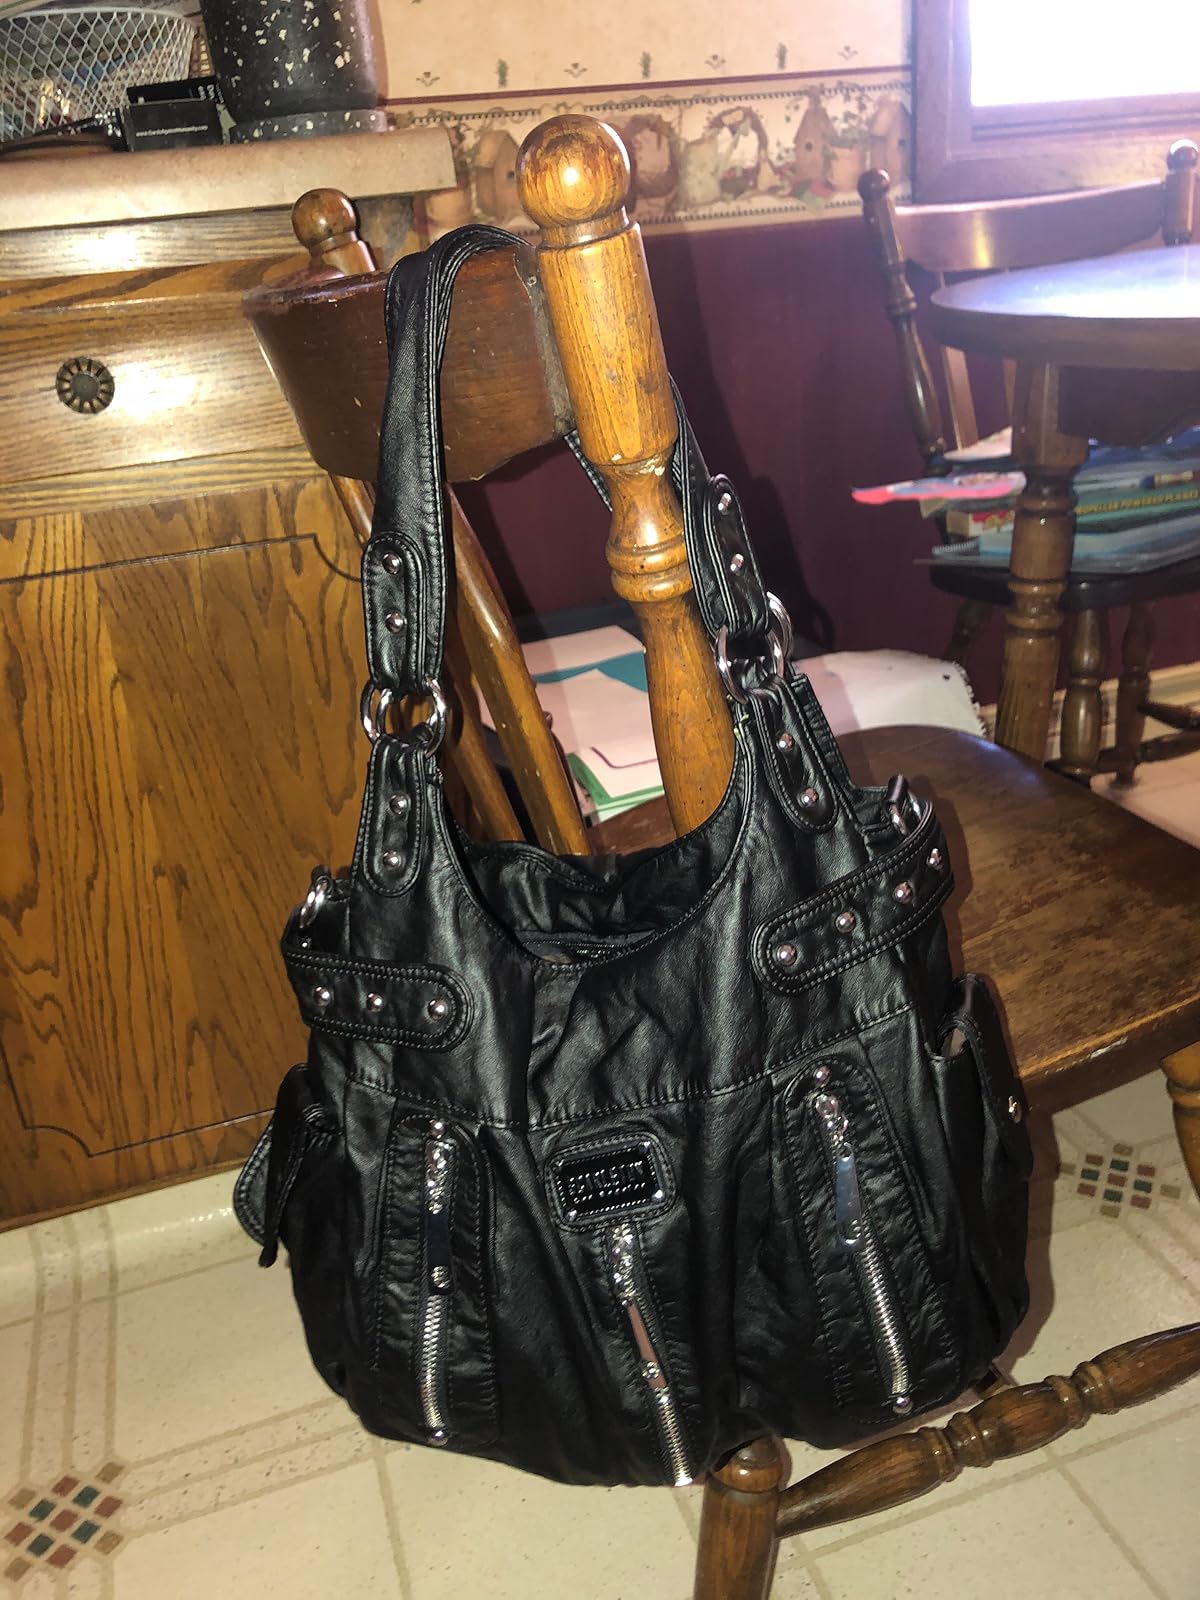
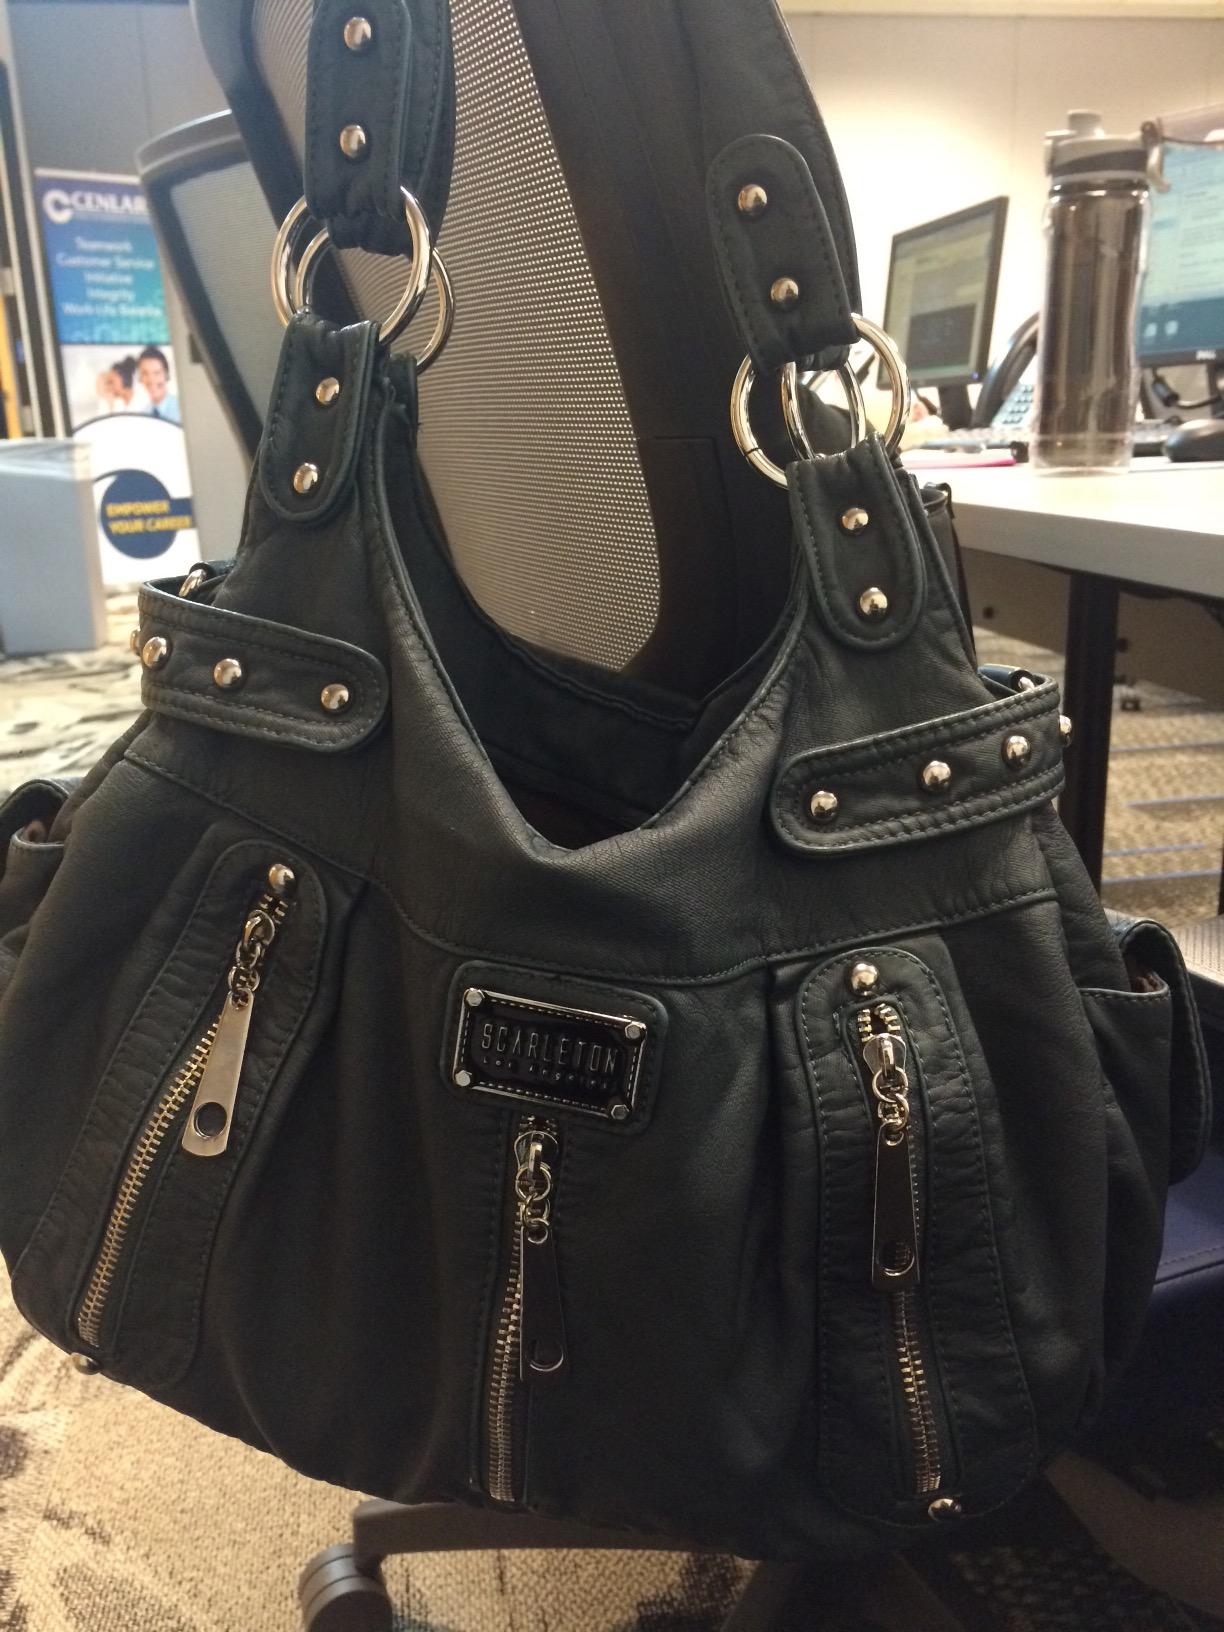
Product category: accessories_handbag
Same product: no